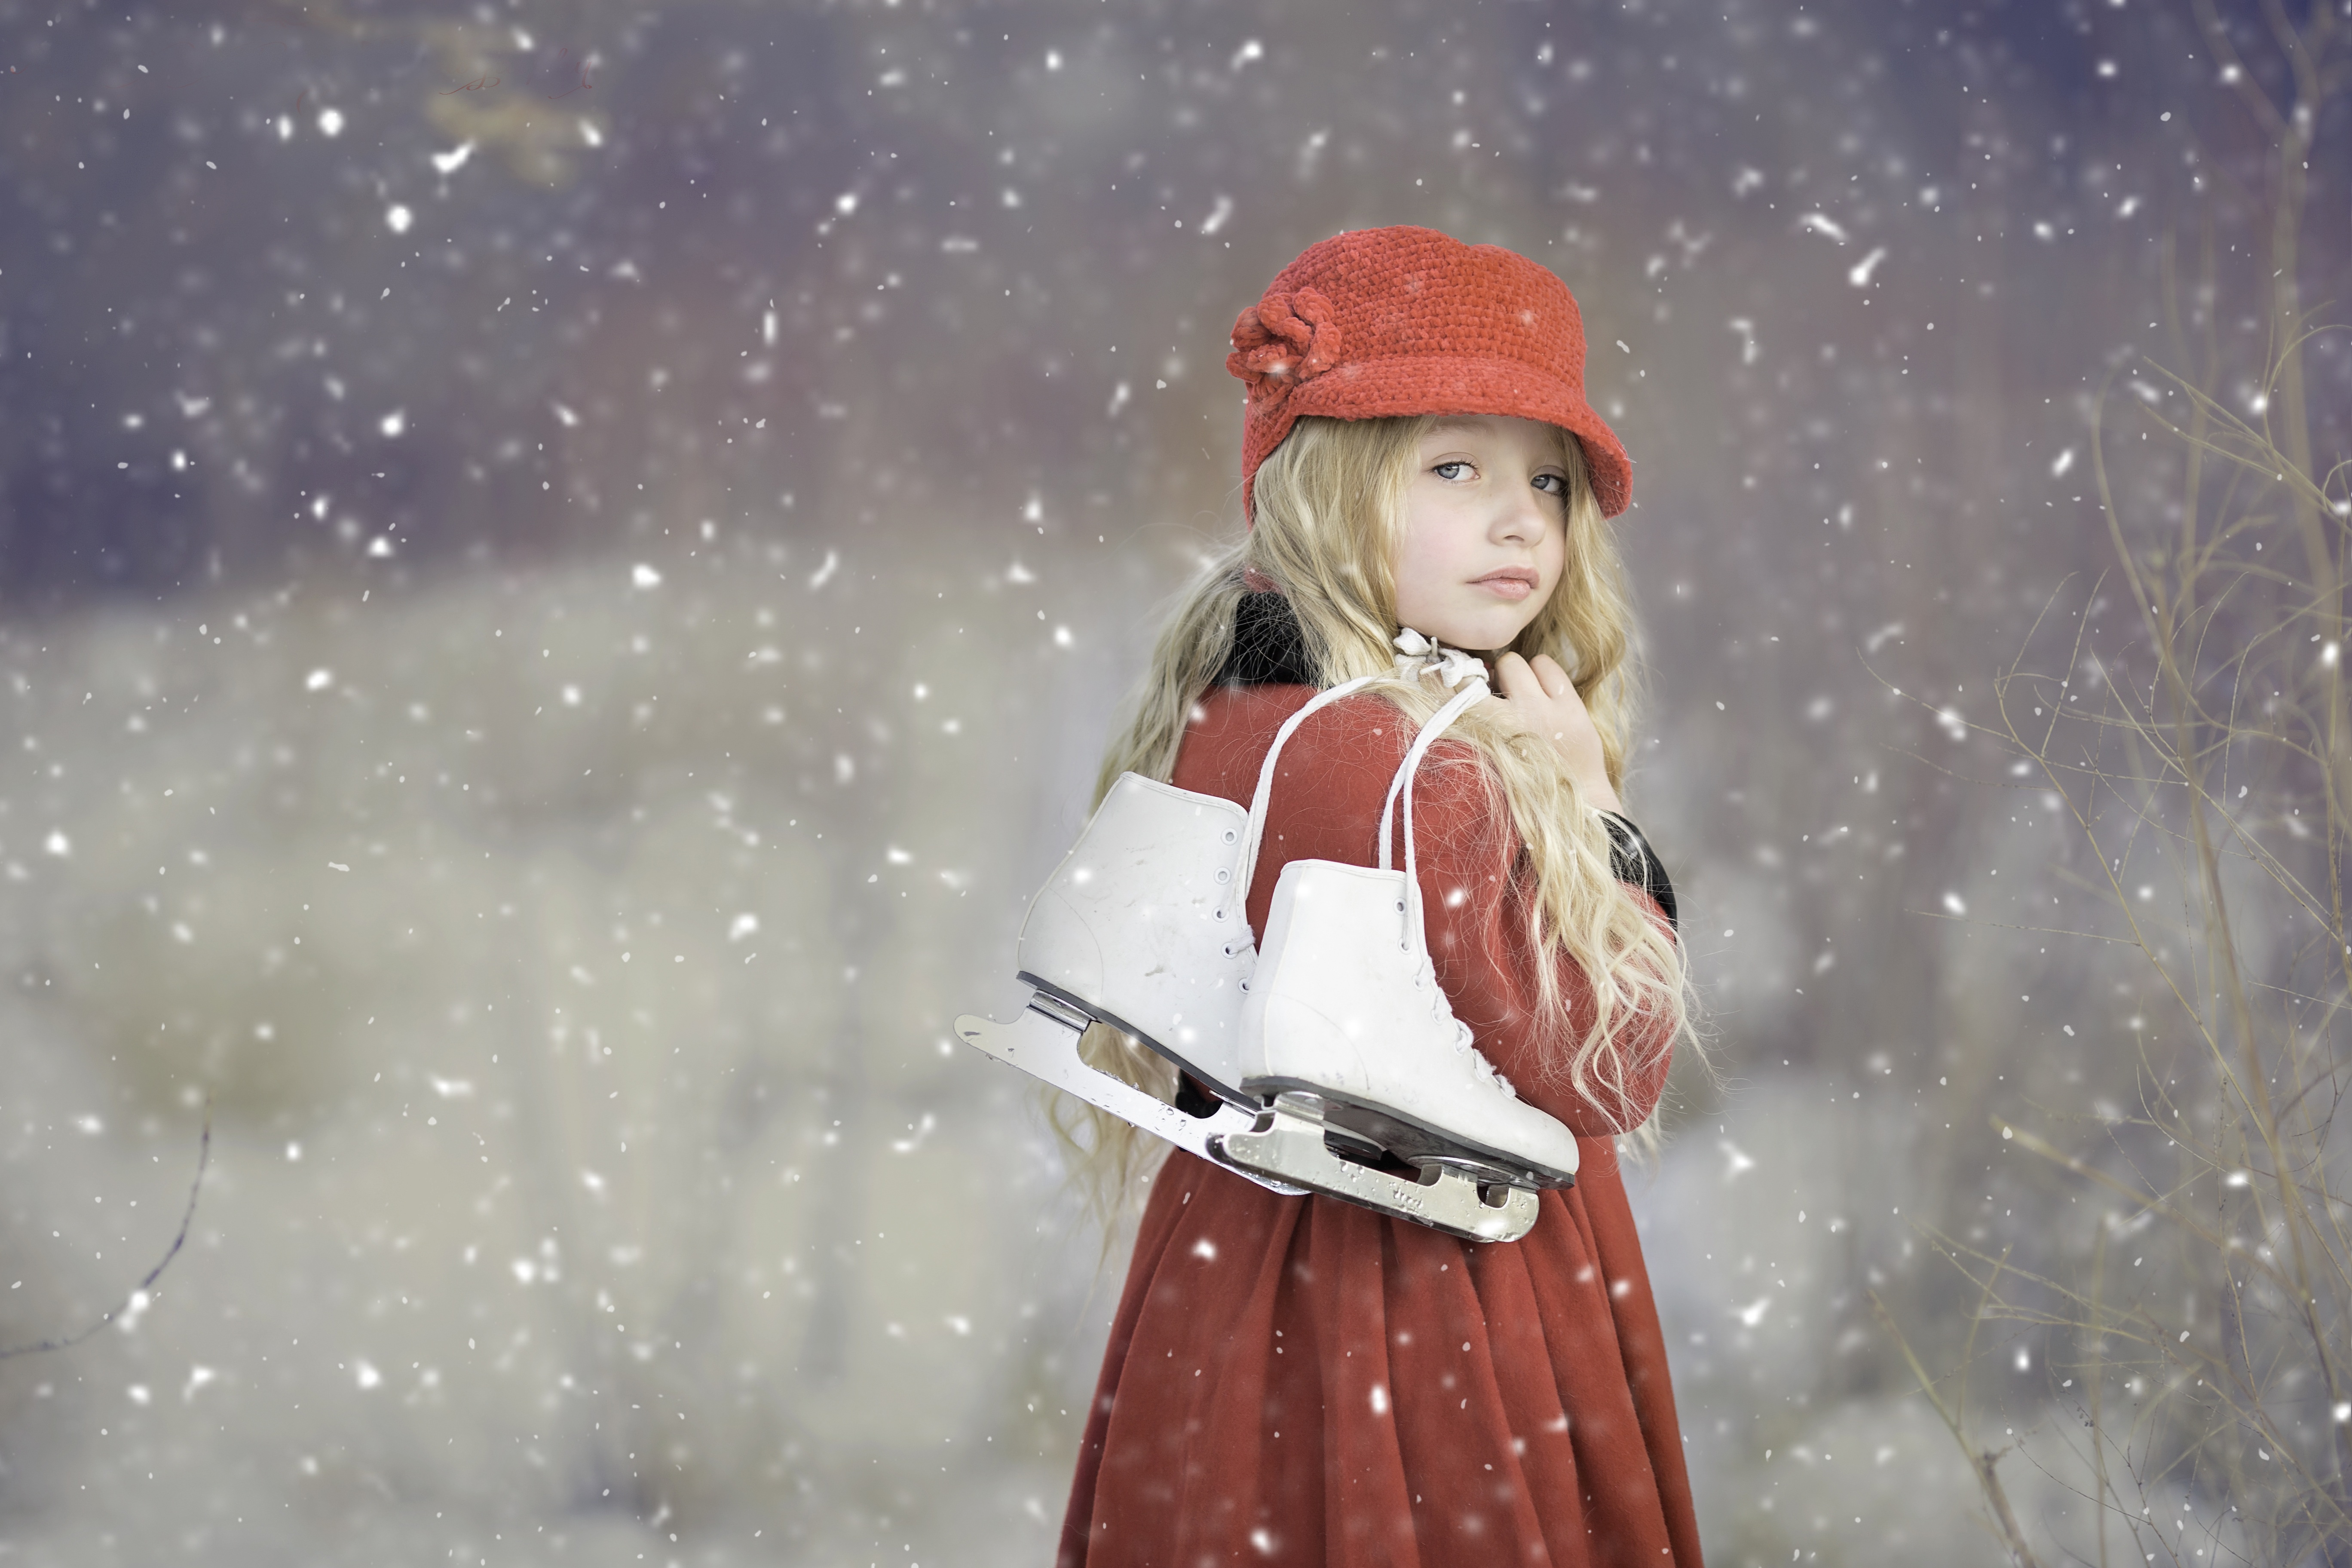
outdoor, snow, cold, winter, girl, skate, female, young, youth, weather, child, christmas, season, skating, snowman, santa claus, ice skating, ice skates